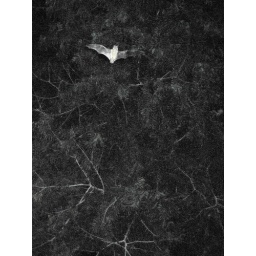
one of the 750,000 bats that live under the congress street bridge in austin